Manuela Maria

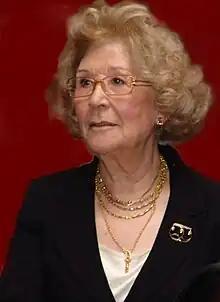

Maria Manuela Guerra Lima Cortez e Almeida (born 26 January 1935) is a Portuguese actress. She co-starred in the film "A Mãe é que Sabe". Her television credits include "Santa Bárbara", "Doce Fugitiva", "Deixa Que Te Leve", "Remédio Santo" and "Mundo ao Contrário".